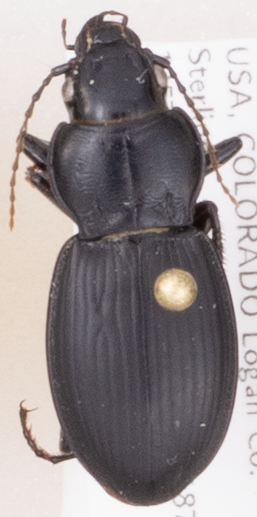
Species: Cyclotrachelus torvus
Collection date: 2018-06-28
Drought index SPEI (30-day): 0.04
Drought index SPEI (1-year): -0.36
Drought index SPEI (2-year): -0.39